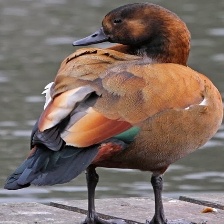
Species: RUDDY SHELDUCK
Scientific name: TADORNA FERRUGINEA
ImageNet parent category: drake